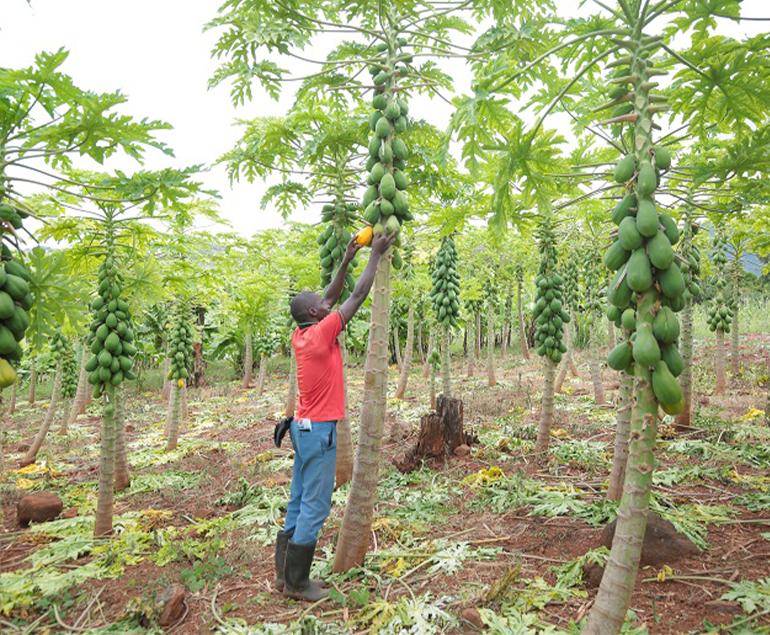
Kijana wa kiume akiwa katika shamba lililopandwa miti mingi ya mipapai; akiwa anajaribu kuchuma tunda moja na kukagua kama lipo tayari kwa ajili ya mavuno na kupelekwa masokoni kuuzwa.